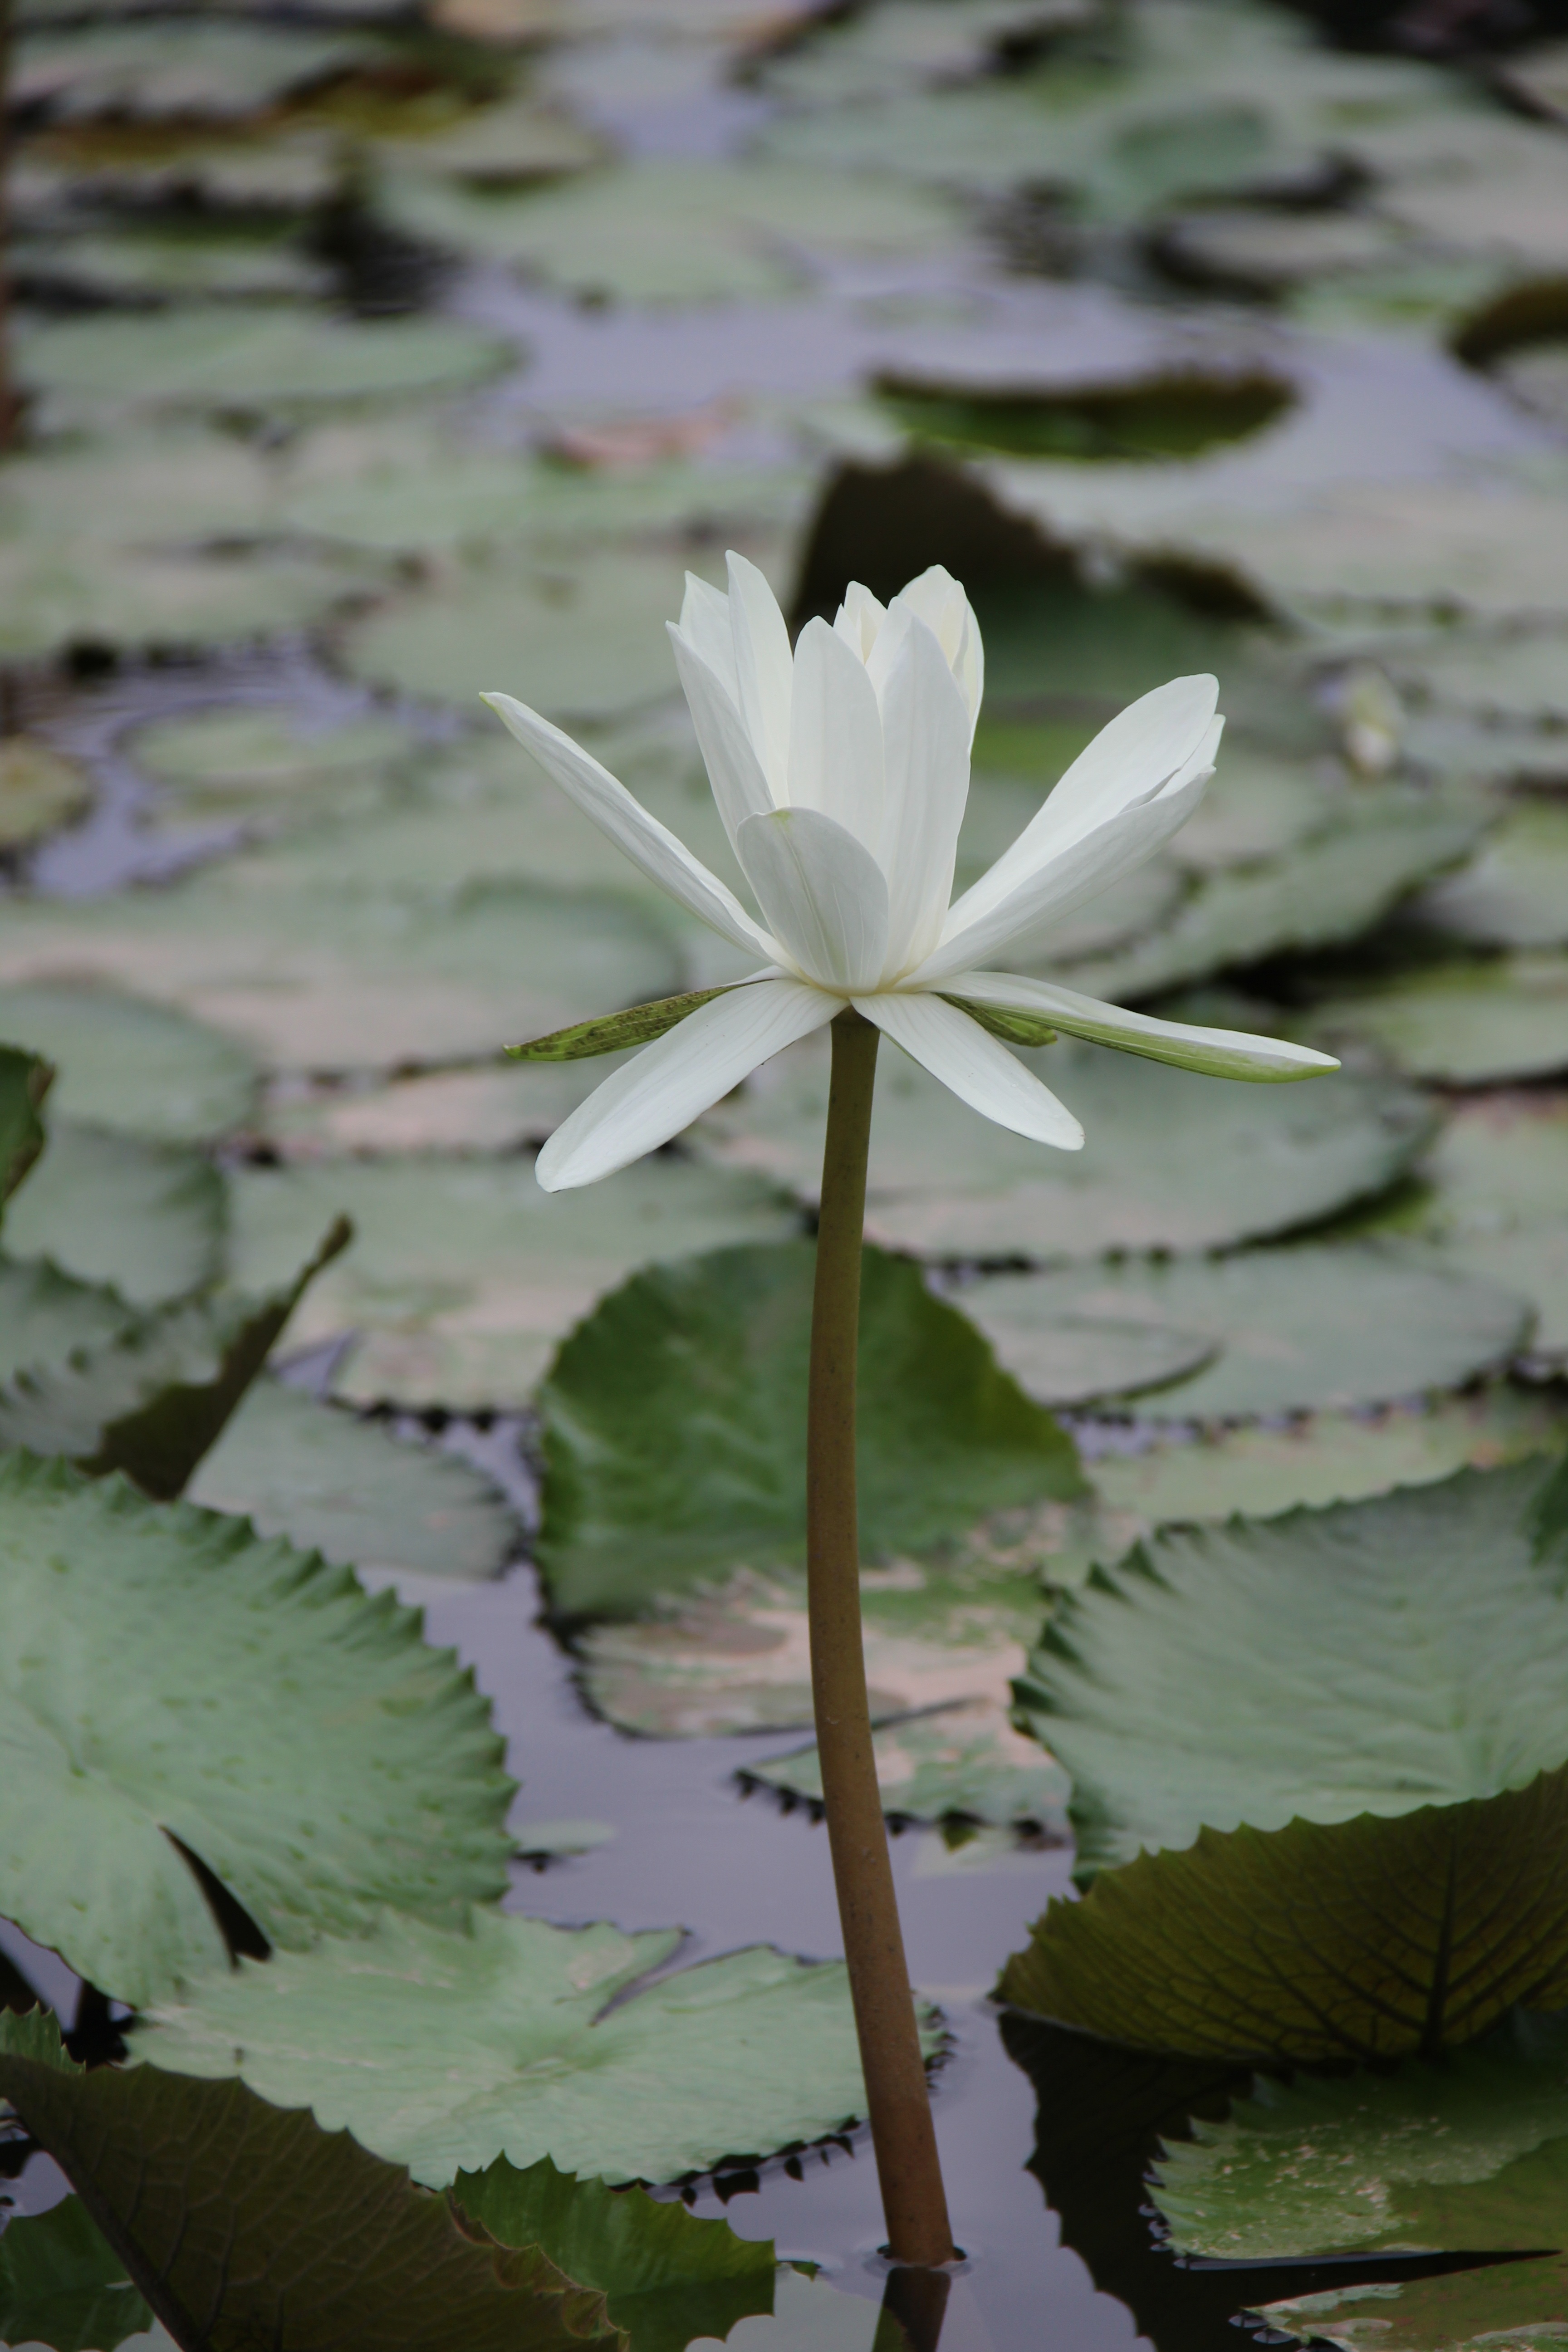
nature, blossom, plant, leaf, flower, petal, pond, green, botany, sacred lotus, aquatic plant, flora, wildflower, lotus, lily, macro photography, flowering plant, plant stem, land plant, lotus family